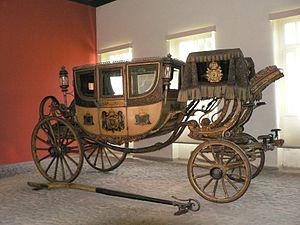
Le Musée impérial de Petrópolis est un musée situé dans le centre historique de Petrópolis, dans l’État de Rio de Janeiro, au Brésil.